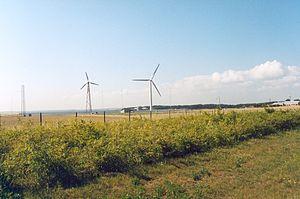
Le laboratoire national de Risø, au Danemark, fut fondé en 1956 et inauguré en 1958 entre autres par le célèbre physicien nucléaire danois Niels Bohr pour « une utilisation pacifique de l'énergie nucléaire ». C'est un peu l'équivalent du Commissariat à l'énergie atomique français.